Tripmaster Monkey (band)

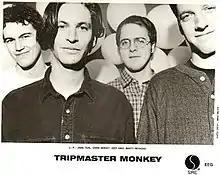
Tripmaster Monkey, 1996

Tripmaster Monkey is an indie rock band from the Quad Cities in Illinois and Iowa. Members of the band are originally from Davenport, Iowa, Rock Island, Illinois, and East Moline, Illinois. They broke up in 1996 after a long American tour. They played straightforward guitar-driven rock, influenced by punk, grunge and other alternative or college rock. The name is a reference to the novel, Tripmaster Monkey.